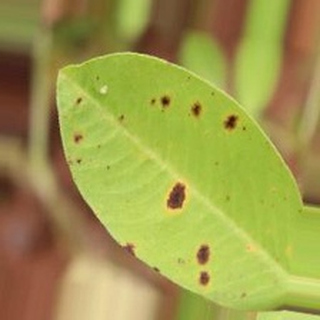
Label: groundnut_early_leaf_spot